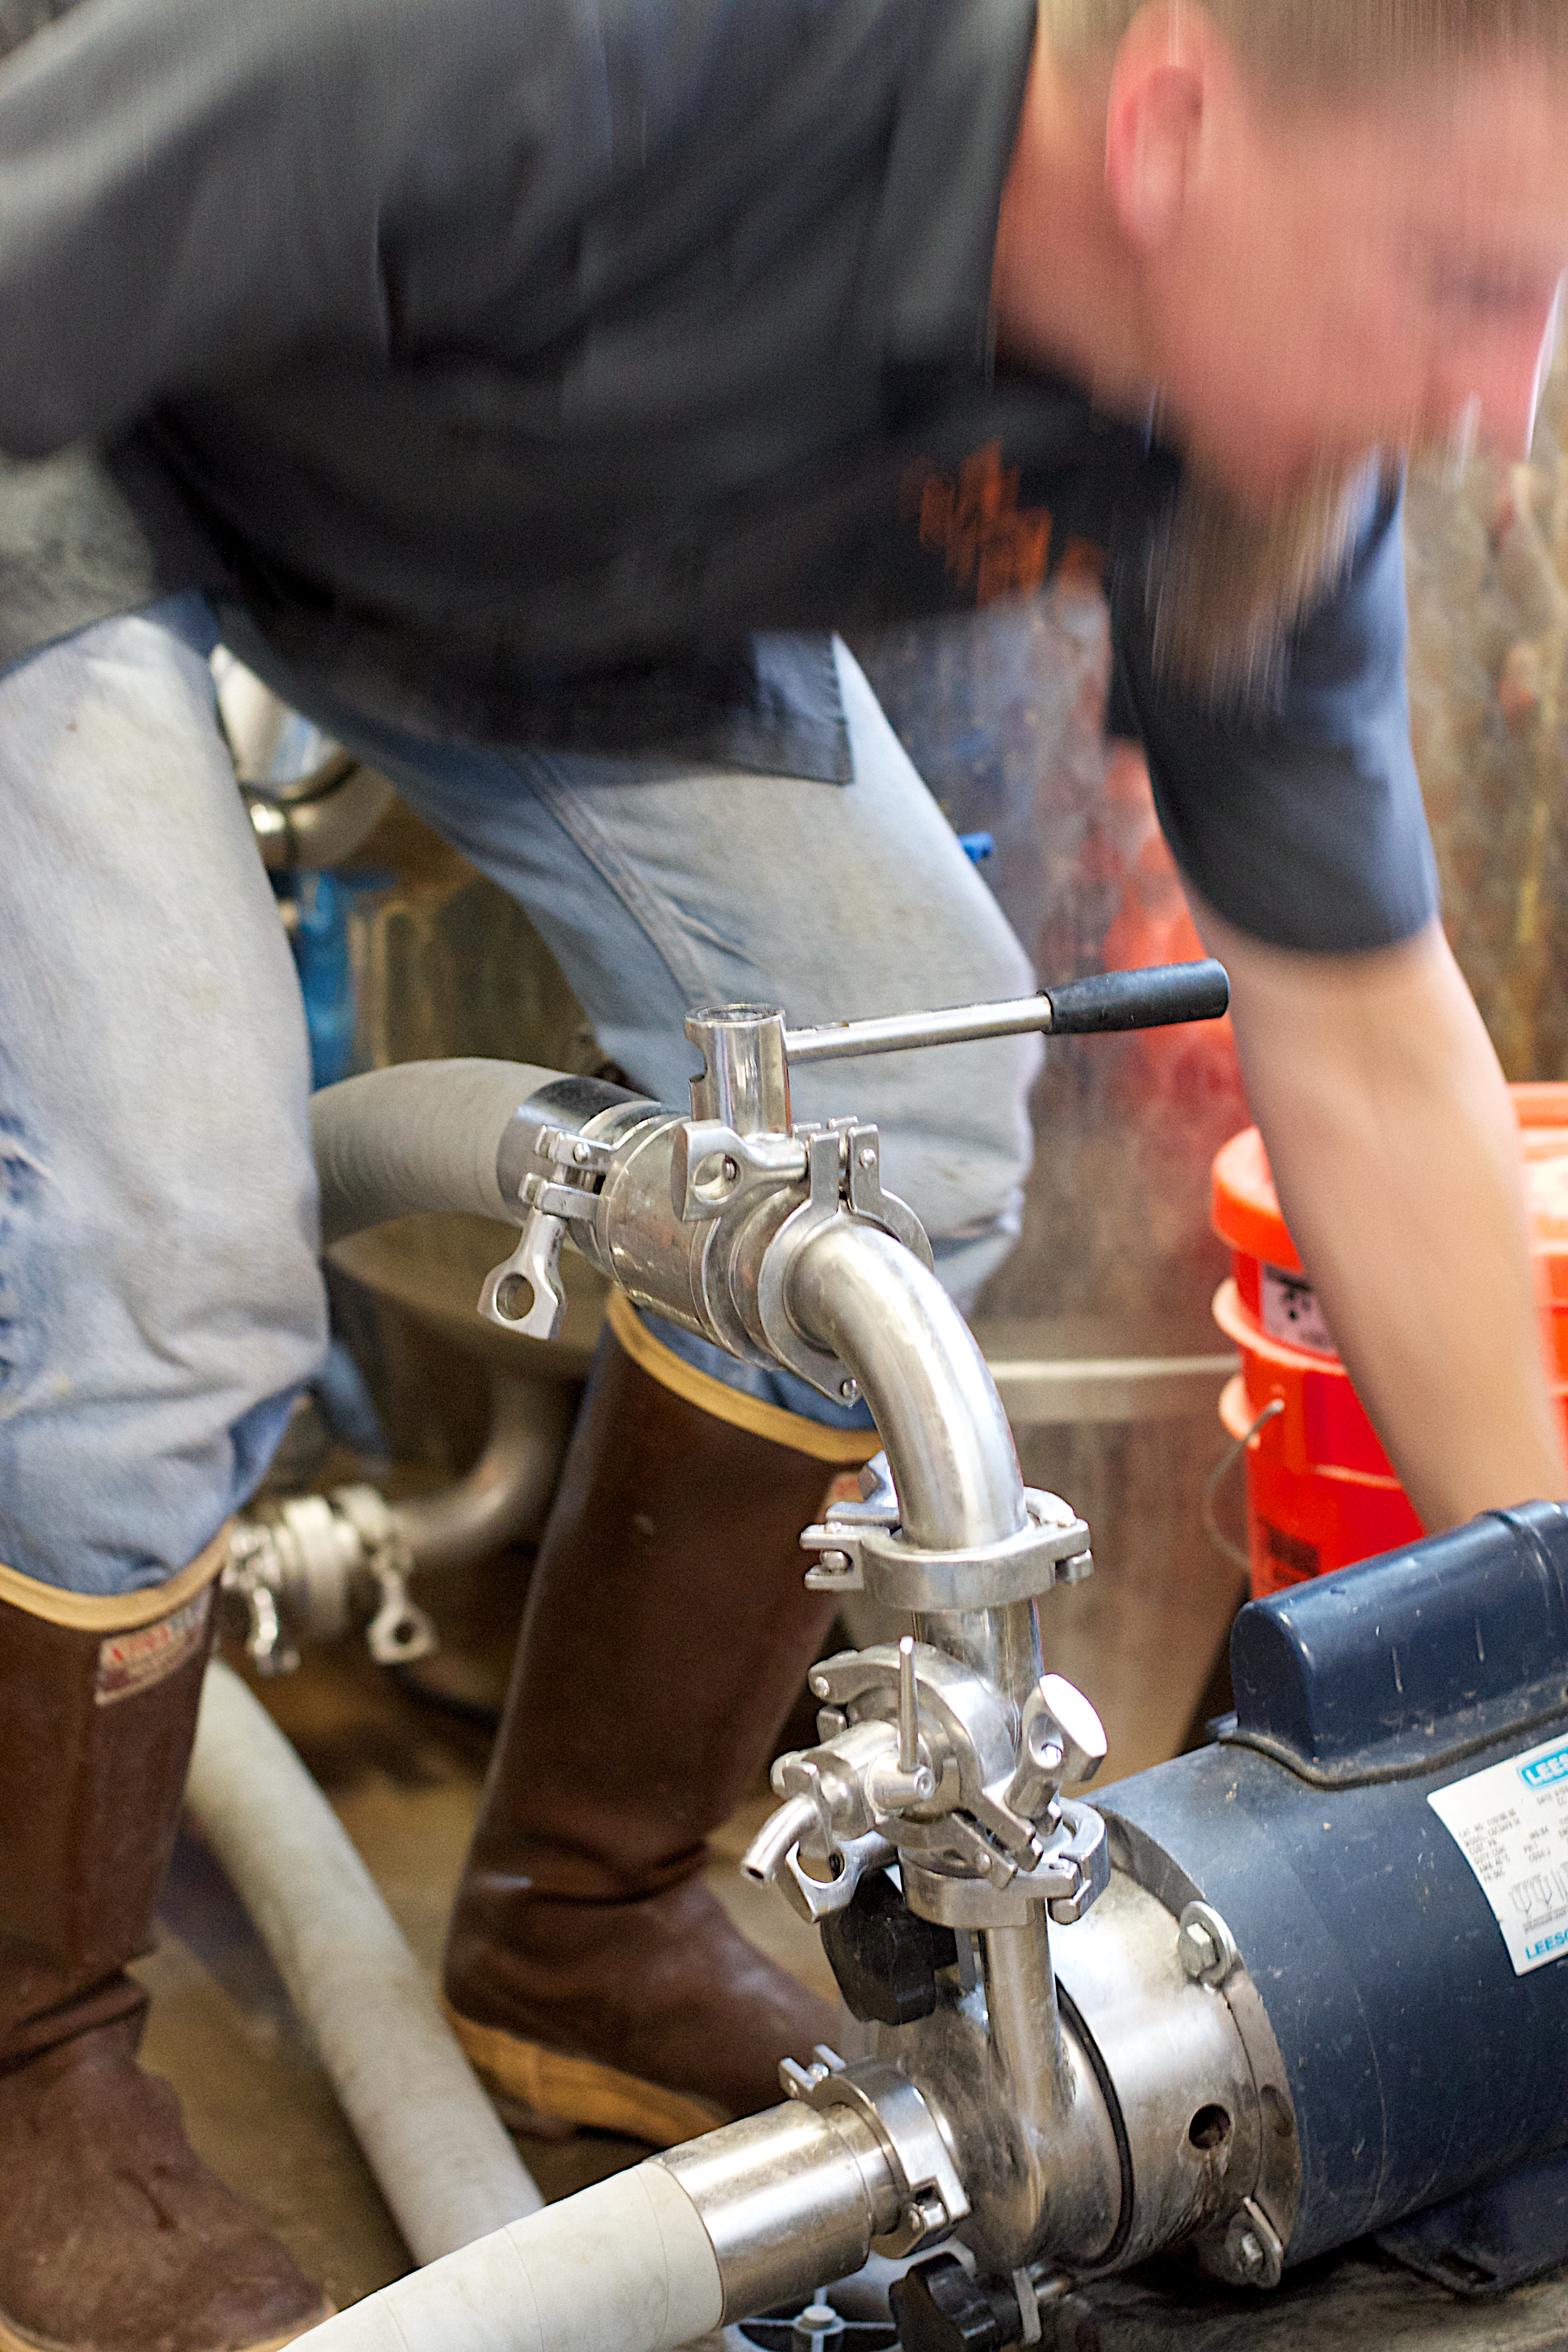
wheel, bicycle, vehicle, motorcycle, beer, thatbrewery, mechanic